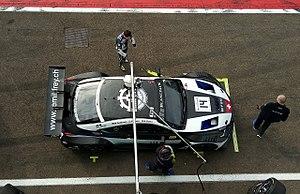
La saison 2018 de la Blancpain GT Series Sprint Cup est la sixième saison de ce championnat et se déroule du 2 avril 2018 au 16 septembre 2018 sur un total de cinq manches.